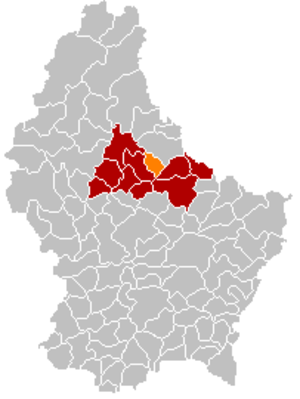
Diekirch
Diekirchs placering i Luxembourg
Diekirch er en kommune og en by i Luxembourg. Kommunen, som har et areal på 12,42 km², ligger i kantonen Diekirch i distriktet Diekirch. I 2005 havde kommunen 6.165 indbyggere. Byen Diekirch er kantonen Diekirch administrerende center. Diekirch ligger ved bredden af floden Sûre.